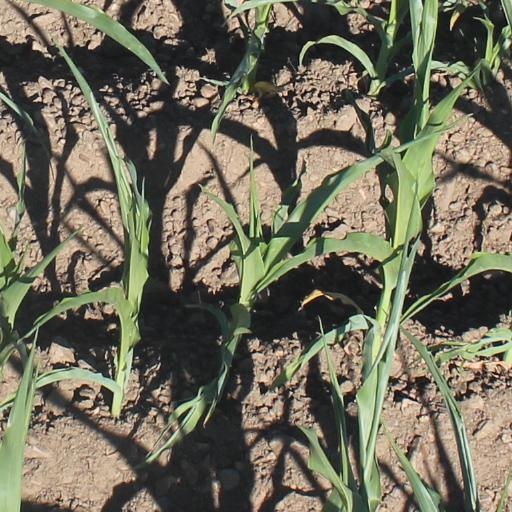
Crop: maize; corn